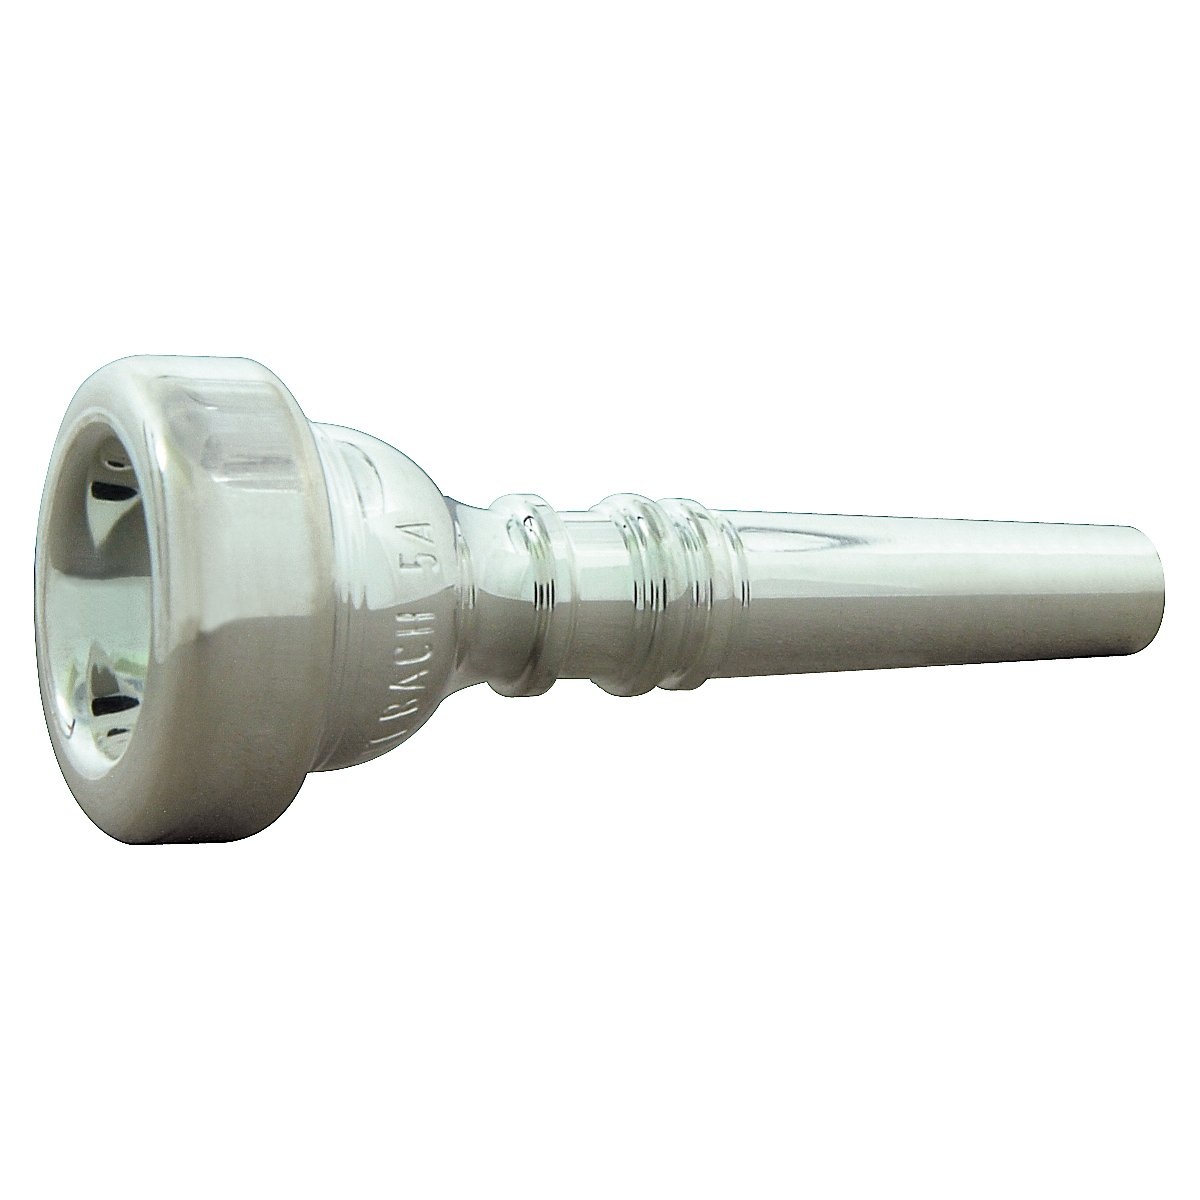
Vincent Bach Trombone Cleaning And Care Product (3495V)
The Bach 3495V Cornet Mouthpiece Is A Standard Mouthpiece For Student Musicians. This Model Is A Size 5V, Silver-Plated Mouthpiece With A Very Deep Cup And 16.25Mm Diameter.
Brand: Vincent Bach
Category: Arts & Entertainment > Hobbies & Creative Arts > Musical Instrument & Orchestra Accessories > Brass Instrument Accessories > Brass Instrument Care & Cleaning > Brass Instrument Cleaning Tools